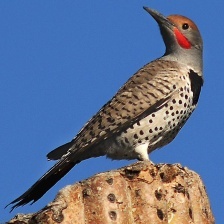
Species: GILDED FLICKER
Scientific name: COLAPTES AURATUS